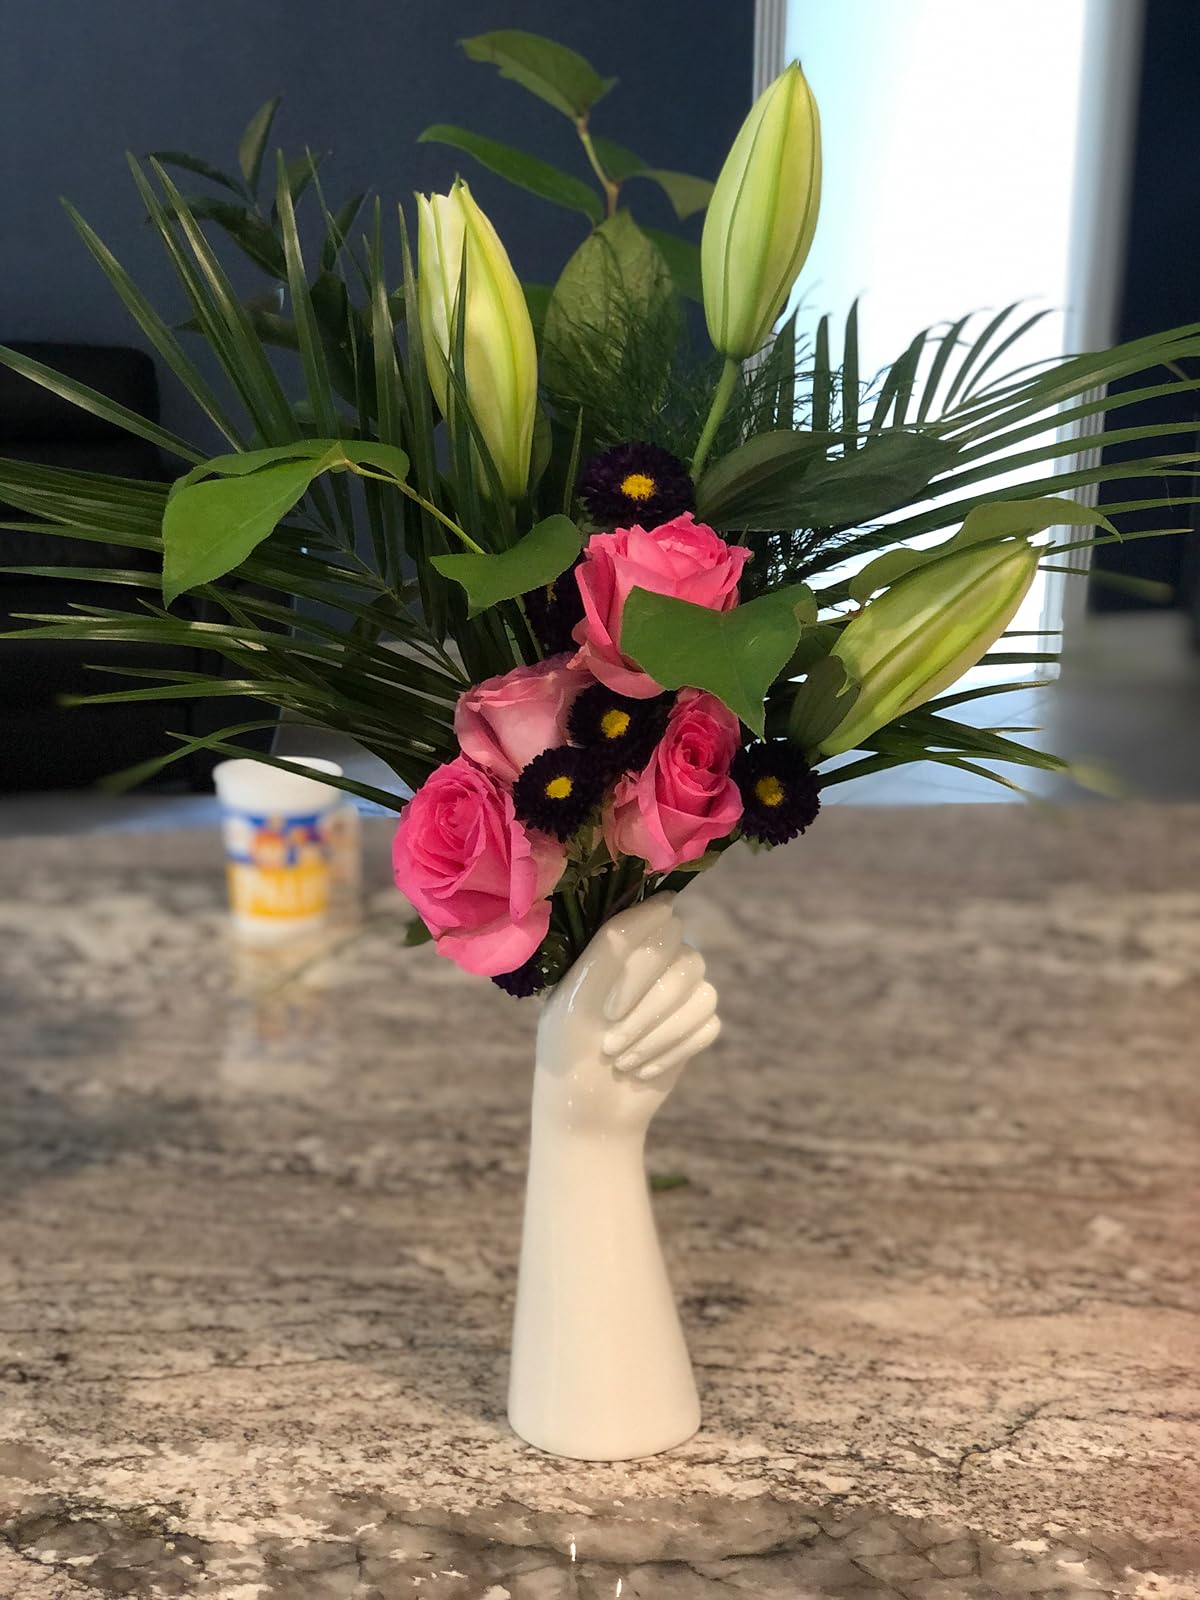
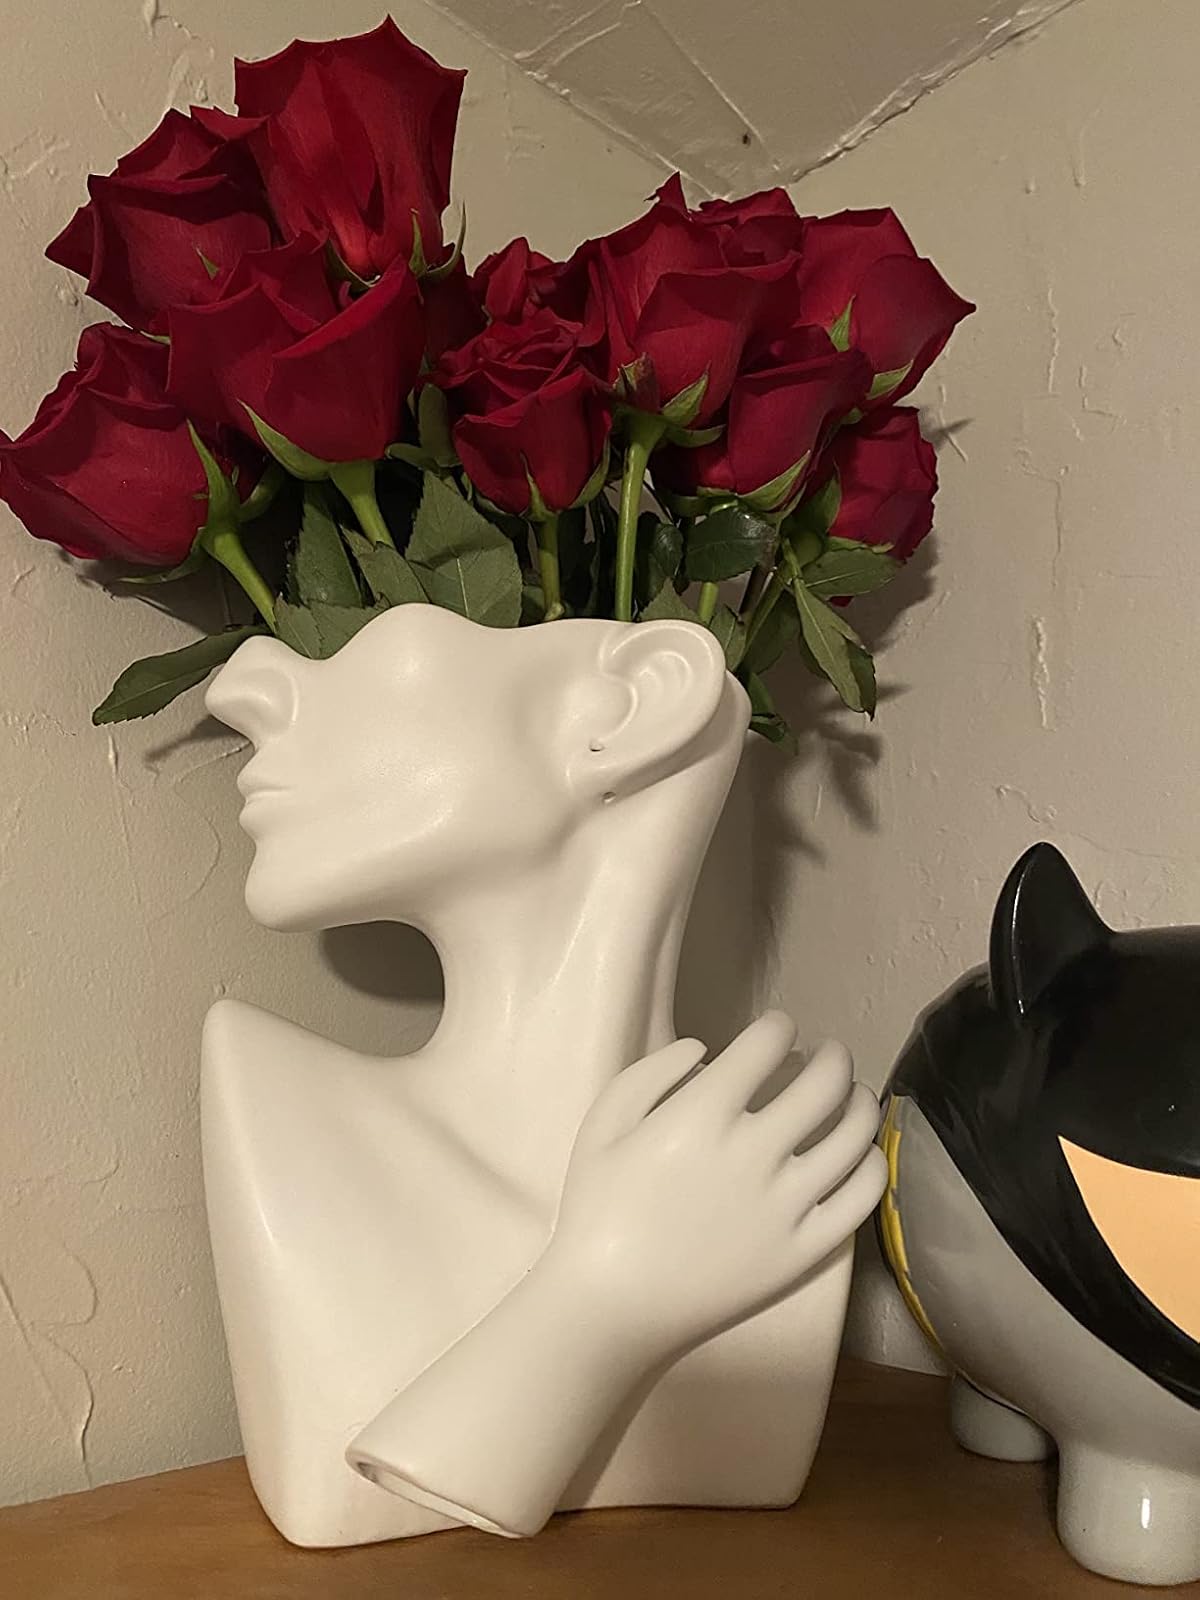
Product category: vase
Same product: no